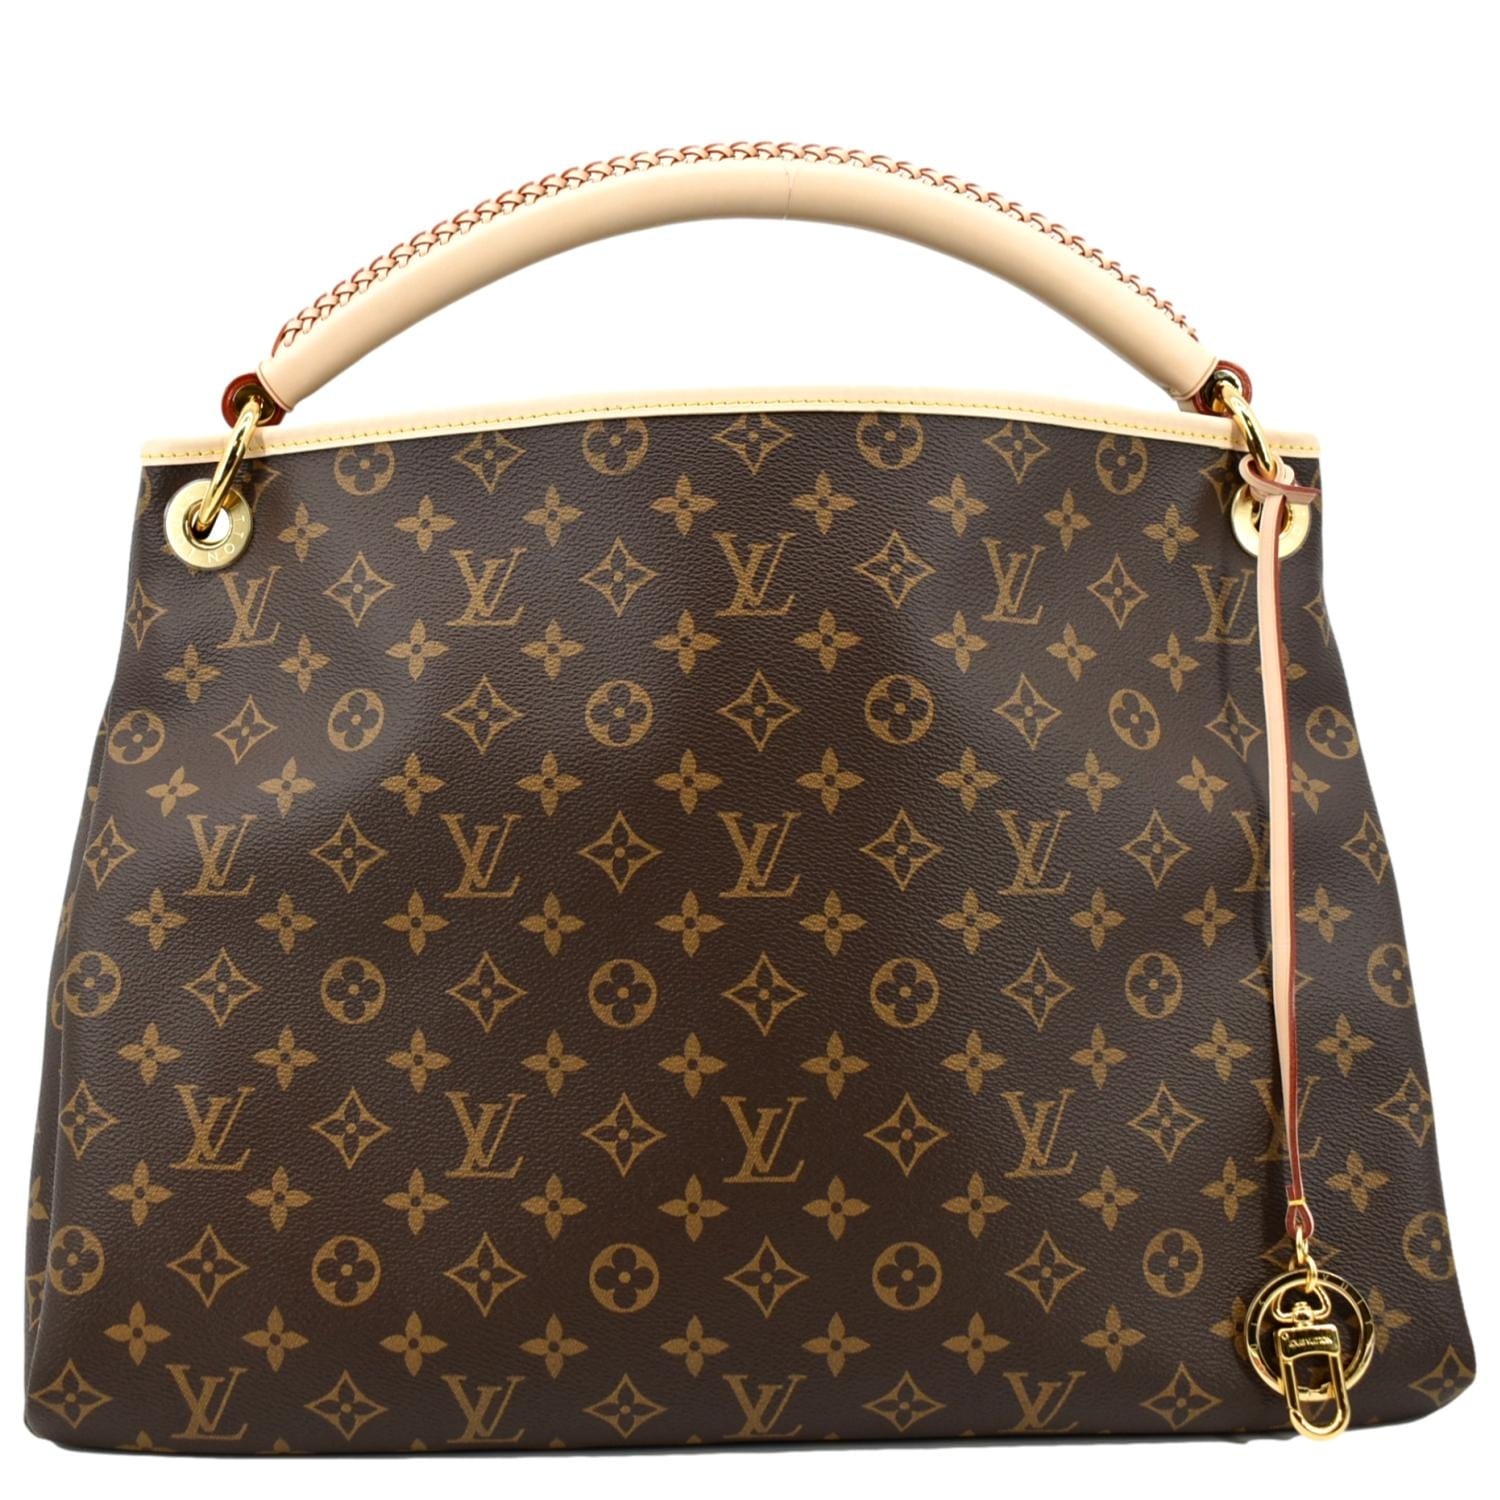
LOUIS VUITTON Artsy MM NM Monogram Canvas Hobo Bag Brown - Hot Deals
Brand: Masic Bags
Louis Vuitton Artsy MM NM Monogram Canvas Hobo Bag Brown Item Details: Designer: LOUIS VUITTON Retail: N/A Model: Artsy MM NM Style: Shoulder/Hobo Bag Material: Monogram Canvas Color: Brown Made: Spain Date Code: *Microchip* Measurement: W 16" H 12.5" D 7" Accessories: Dust Bag, and Paper Bag. Condition Detail: Rank A: Overall mint condition. Please see the pictures carefully. Smell: No smell. Please check the details and pictures before purchasing. Please do not hesitate to ask questions regarding our products or services, we will be more than happy to serve you with the best of our efforts. DDH is not affiliated with Louis Vuitton. No need to worry about product descriptions or photos — rest assured, our items are top-quality replicas crafted from genuine leather, ensuring both durability and a premium look and feel. Each product includes a dust bag, branded paper bag, and full box to deliver the complete luxury experience. Delivery Time: Standard delivery takes 5–8 or 10–15 working days. Please note that during peak seasons or sale periods, delivery times may be affected. Payment Options: We accept payments via Credit Card, Debit Card, or PayPal. 📩 Important Note: Before placing an order, please message us via the chat below to confirm product availability. Orders may be fulfilled with a refurbished model if applicable. In case of a refund, please note that the transaction fee is non-refundable. Thank you for shopping with us — we look forward to serving you!
Category: Apparel & Accessories > Handbags, Wallets & Cases > Handbags > Hobo Bags